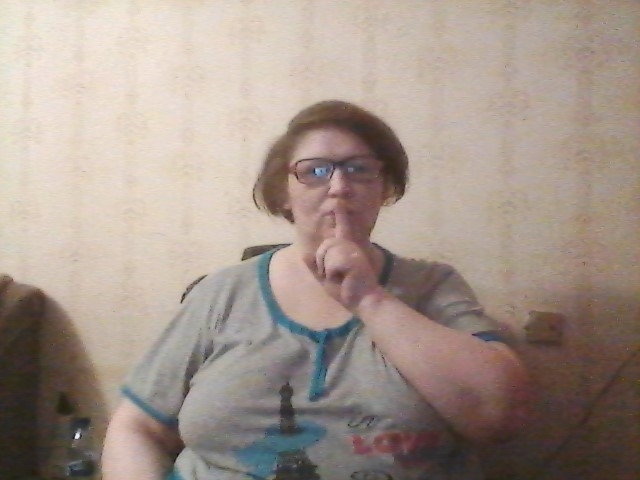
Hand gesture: mute